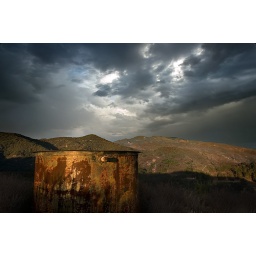
An old water tower before a storm hits on top of a hill in Trabuco Canyon, California.